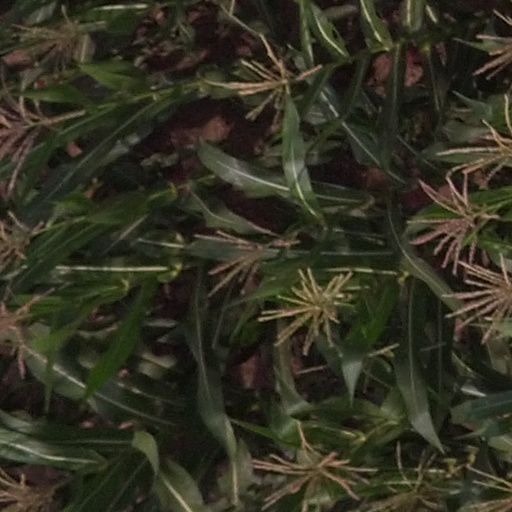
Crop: maize; corn